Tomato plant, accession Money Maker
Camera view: horizontal (90 deg, fisheye); turntable rotation: 30 degrees
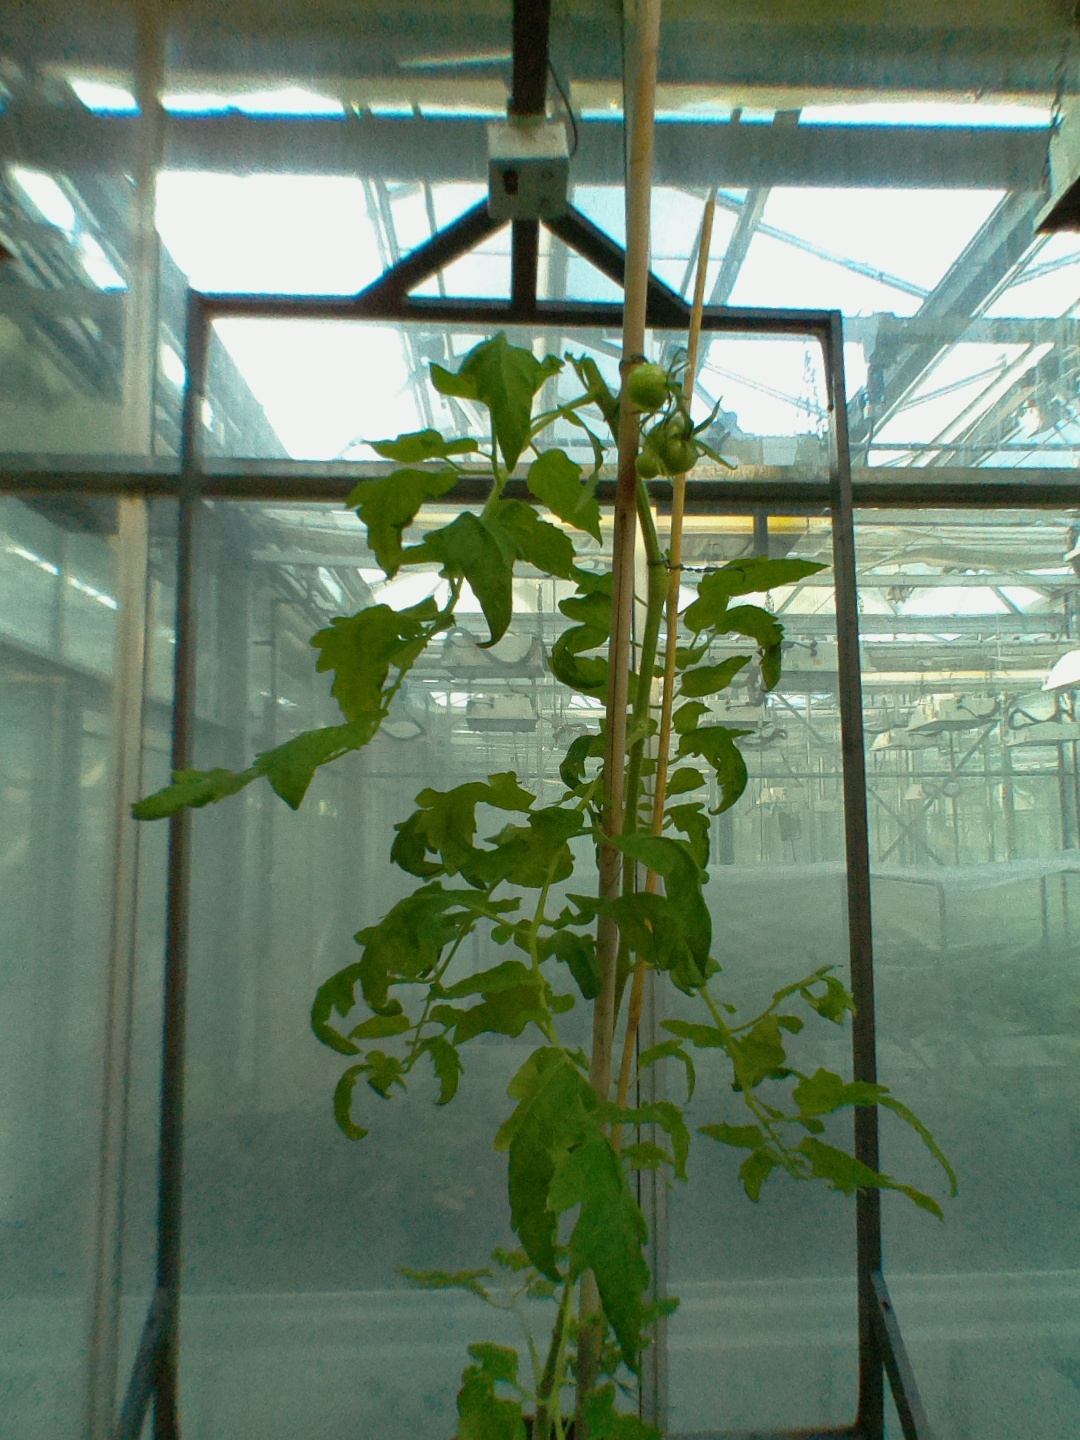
BBCH growth stage 71: 10%-20% of final fruit size